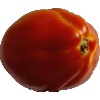
Label: Tomato 1